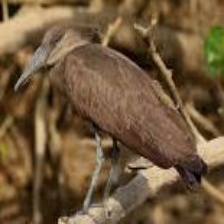
Species: HAMERKOP
Scientific name: SCOPUS UMBRETTA